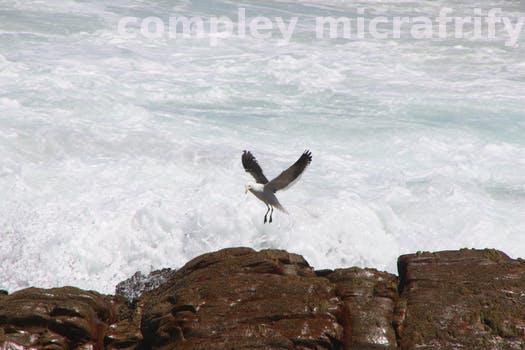
Label: Watermark